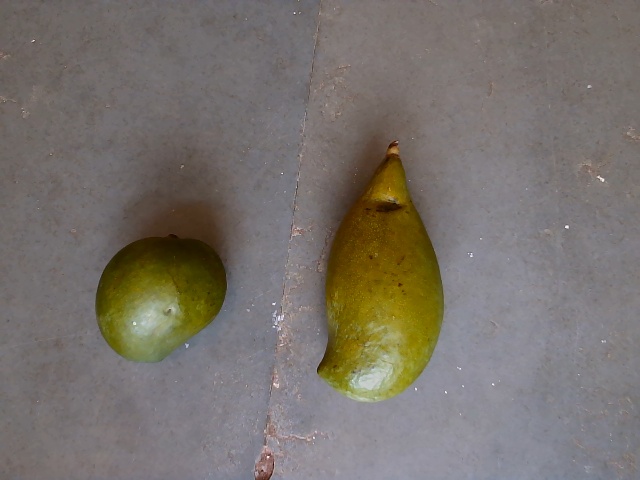
Label: Raw_Mango